Hossam el-Hamalawy

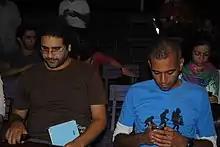
Hossam el-Hamalawy and Alaa Abd El-Fatah.

Because of his experience in earlier demonstrations against the Mubarak government, el-Hamalawy was one of the first participants and organizers of the Egyptian Revolution that commenced on 25 January 2011. On that first day of protest, el-Hamalawy stated to "Al-Jazeera" that the demonstrations were "necessary to send a message to the Egyptian regime that Mubarak is no different than Ben Ali and we want him to leave too." Tunisian President Zine el-Abedine Ben Ali had been previously overthrown on 18 January as a result of mass popular protests against his government. He also told "Al-Jazeera", "People are fed up of Mubarak and of his dictatorship and of his torture chambers and of his failed economic policies. If Mubarak is not overthrown tomorrow then it will be the day after. If it's not the day after it's going to be next week." Mubarak resigned from his post on 11 February, transferring his authority to the Supreme Council of the Armed Forces (SCAF).